Webcam

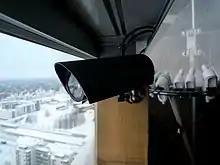
Webcam mounted on a building, used as a CCTV

Webcams can be used as security cameras. Software is available to allow PC-connected cameras to watch for movement and sound, recording both when they are detected. These recordings can then be saved to the computer, e-mailed, or uploaded to the Internet. In one well-publicised case, a computer e-mailed images of the burglar during the theft of the computer, enabling the owner to give police a clear picture of the burglar's face even after the computer had been stolen.